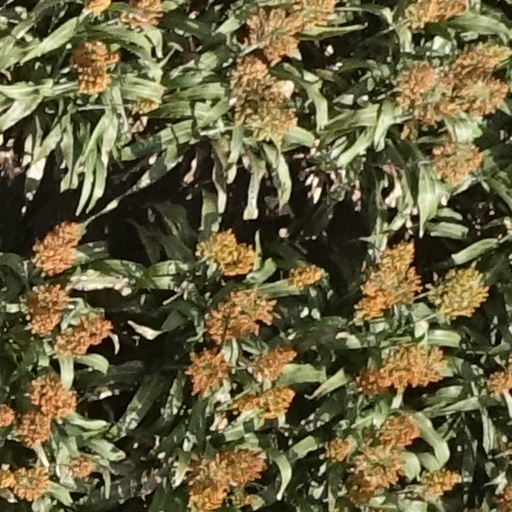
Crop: sorghum